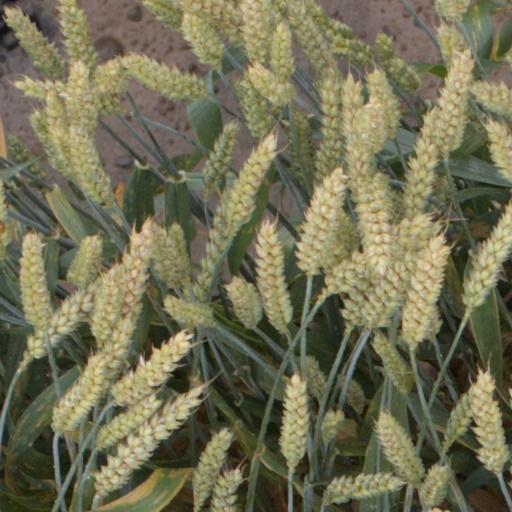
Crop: wheat